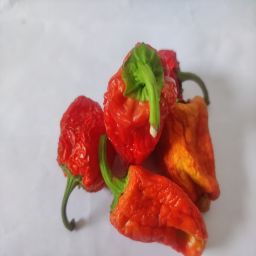
Crop: Bell Pepper
Quality: Dried